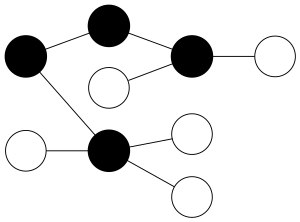
Graf (diskret matematik) / Typer af grafer / Træ og skov
Et træ med 5 blade (hvide) og 4 interne knuder (sorte).
I matematikken, og mere specifikt i diskret matematik og grafteori, er en graf en struktur, der består af en mængde objekter og et relationsbegreb mellem par af objekter. Objekterne kaldes knuder, og relationen mellem par af knuden kaldes en kant. Grafen afbildes ofte i diagrammatisk form som en mængde af prikker eller cirkler for knuderne, som er forbundet med linjer eller kurver for kanterne. Grafer kaldes i nogle discipliner for netværk. Denne slags grafer har intet at gøre med grafen for en funktion.